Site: brandenburg
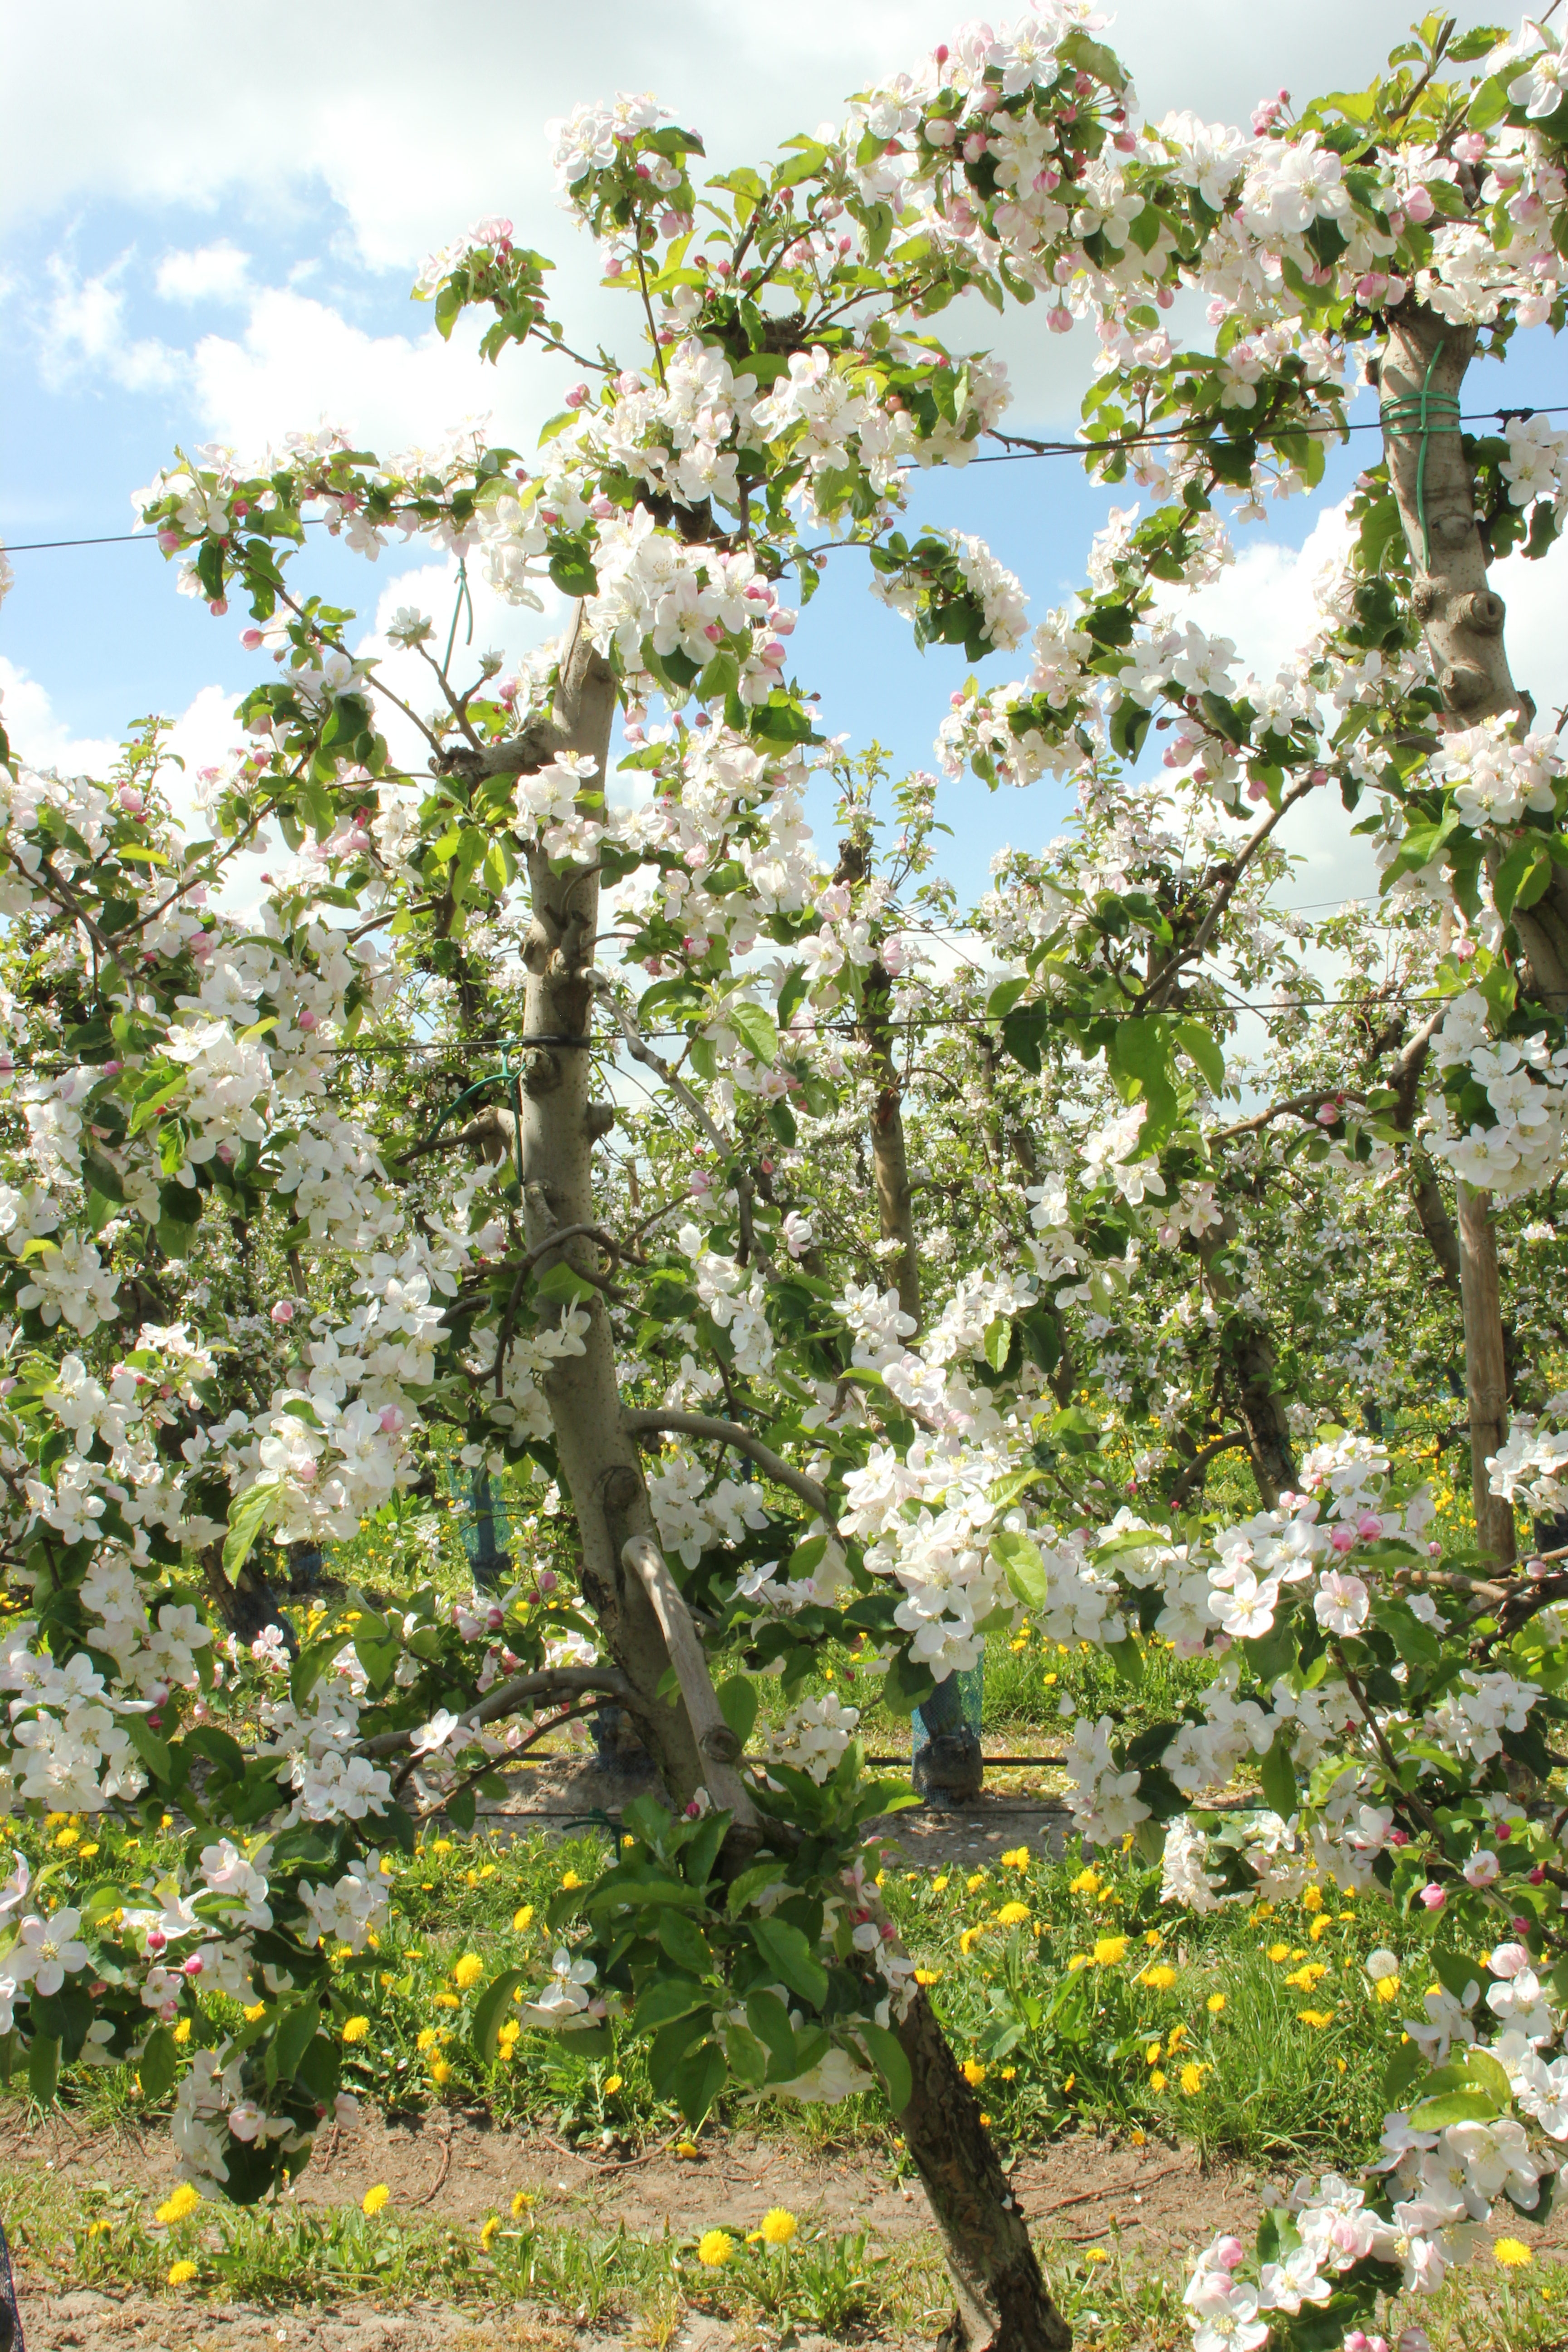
Growth stage (BBCH 65): Flowering